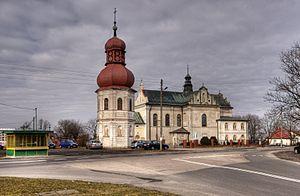
Łanięta est un village de la gmina de Łanięta, du powiat de Kutno, dans la voïvodie de Łódź, situé dans le centre de la Pologne.